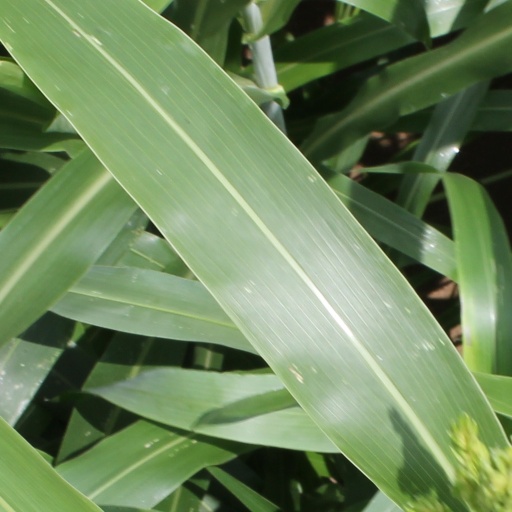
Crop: sorghum